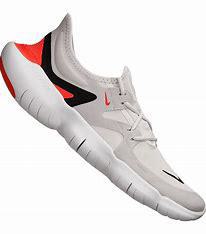
Brand: Nike
Model: Free RN 5